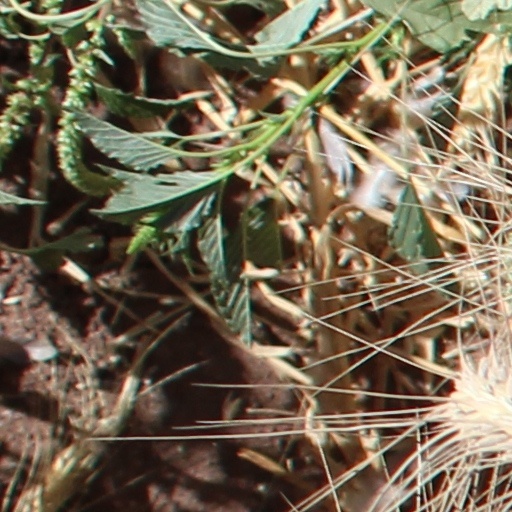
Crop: wheat